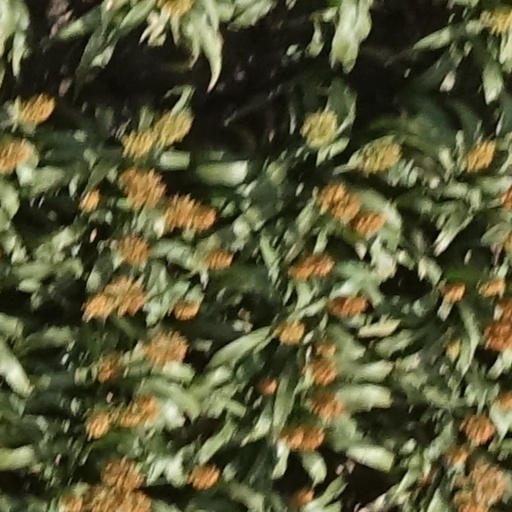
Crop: sorghum